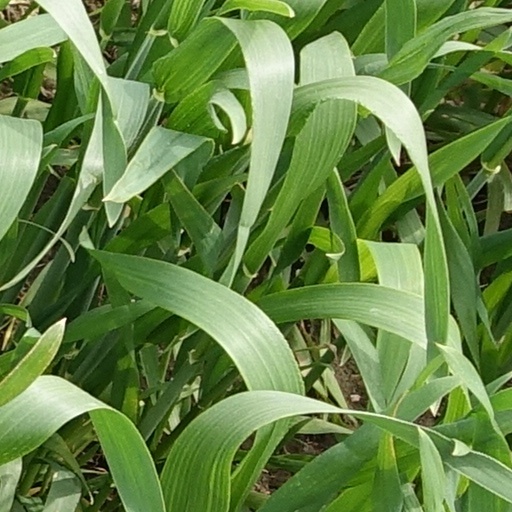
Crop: wheat